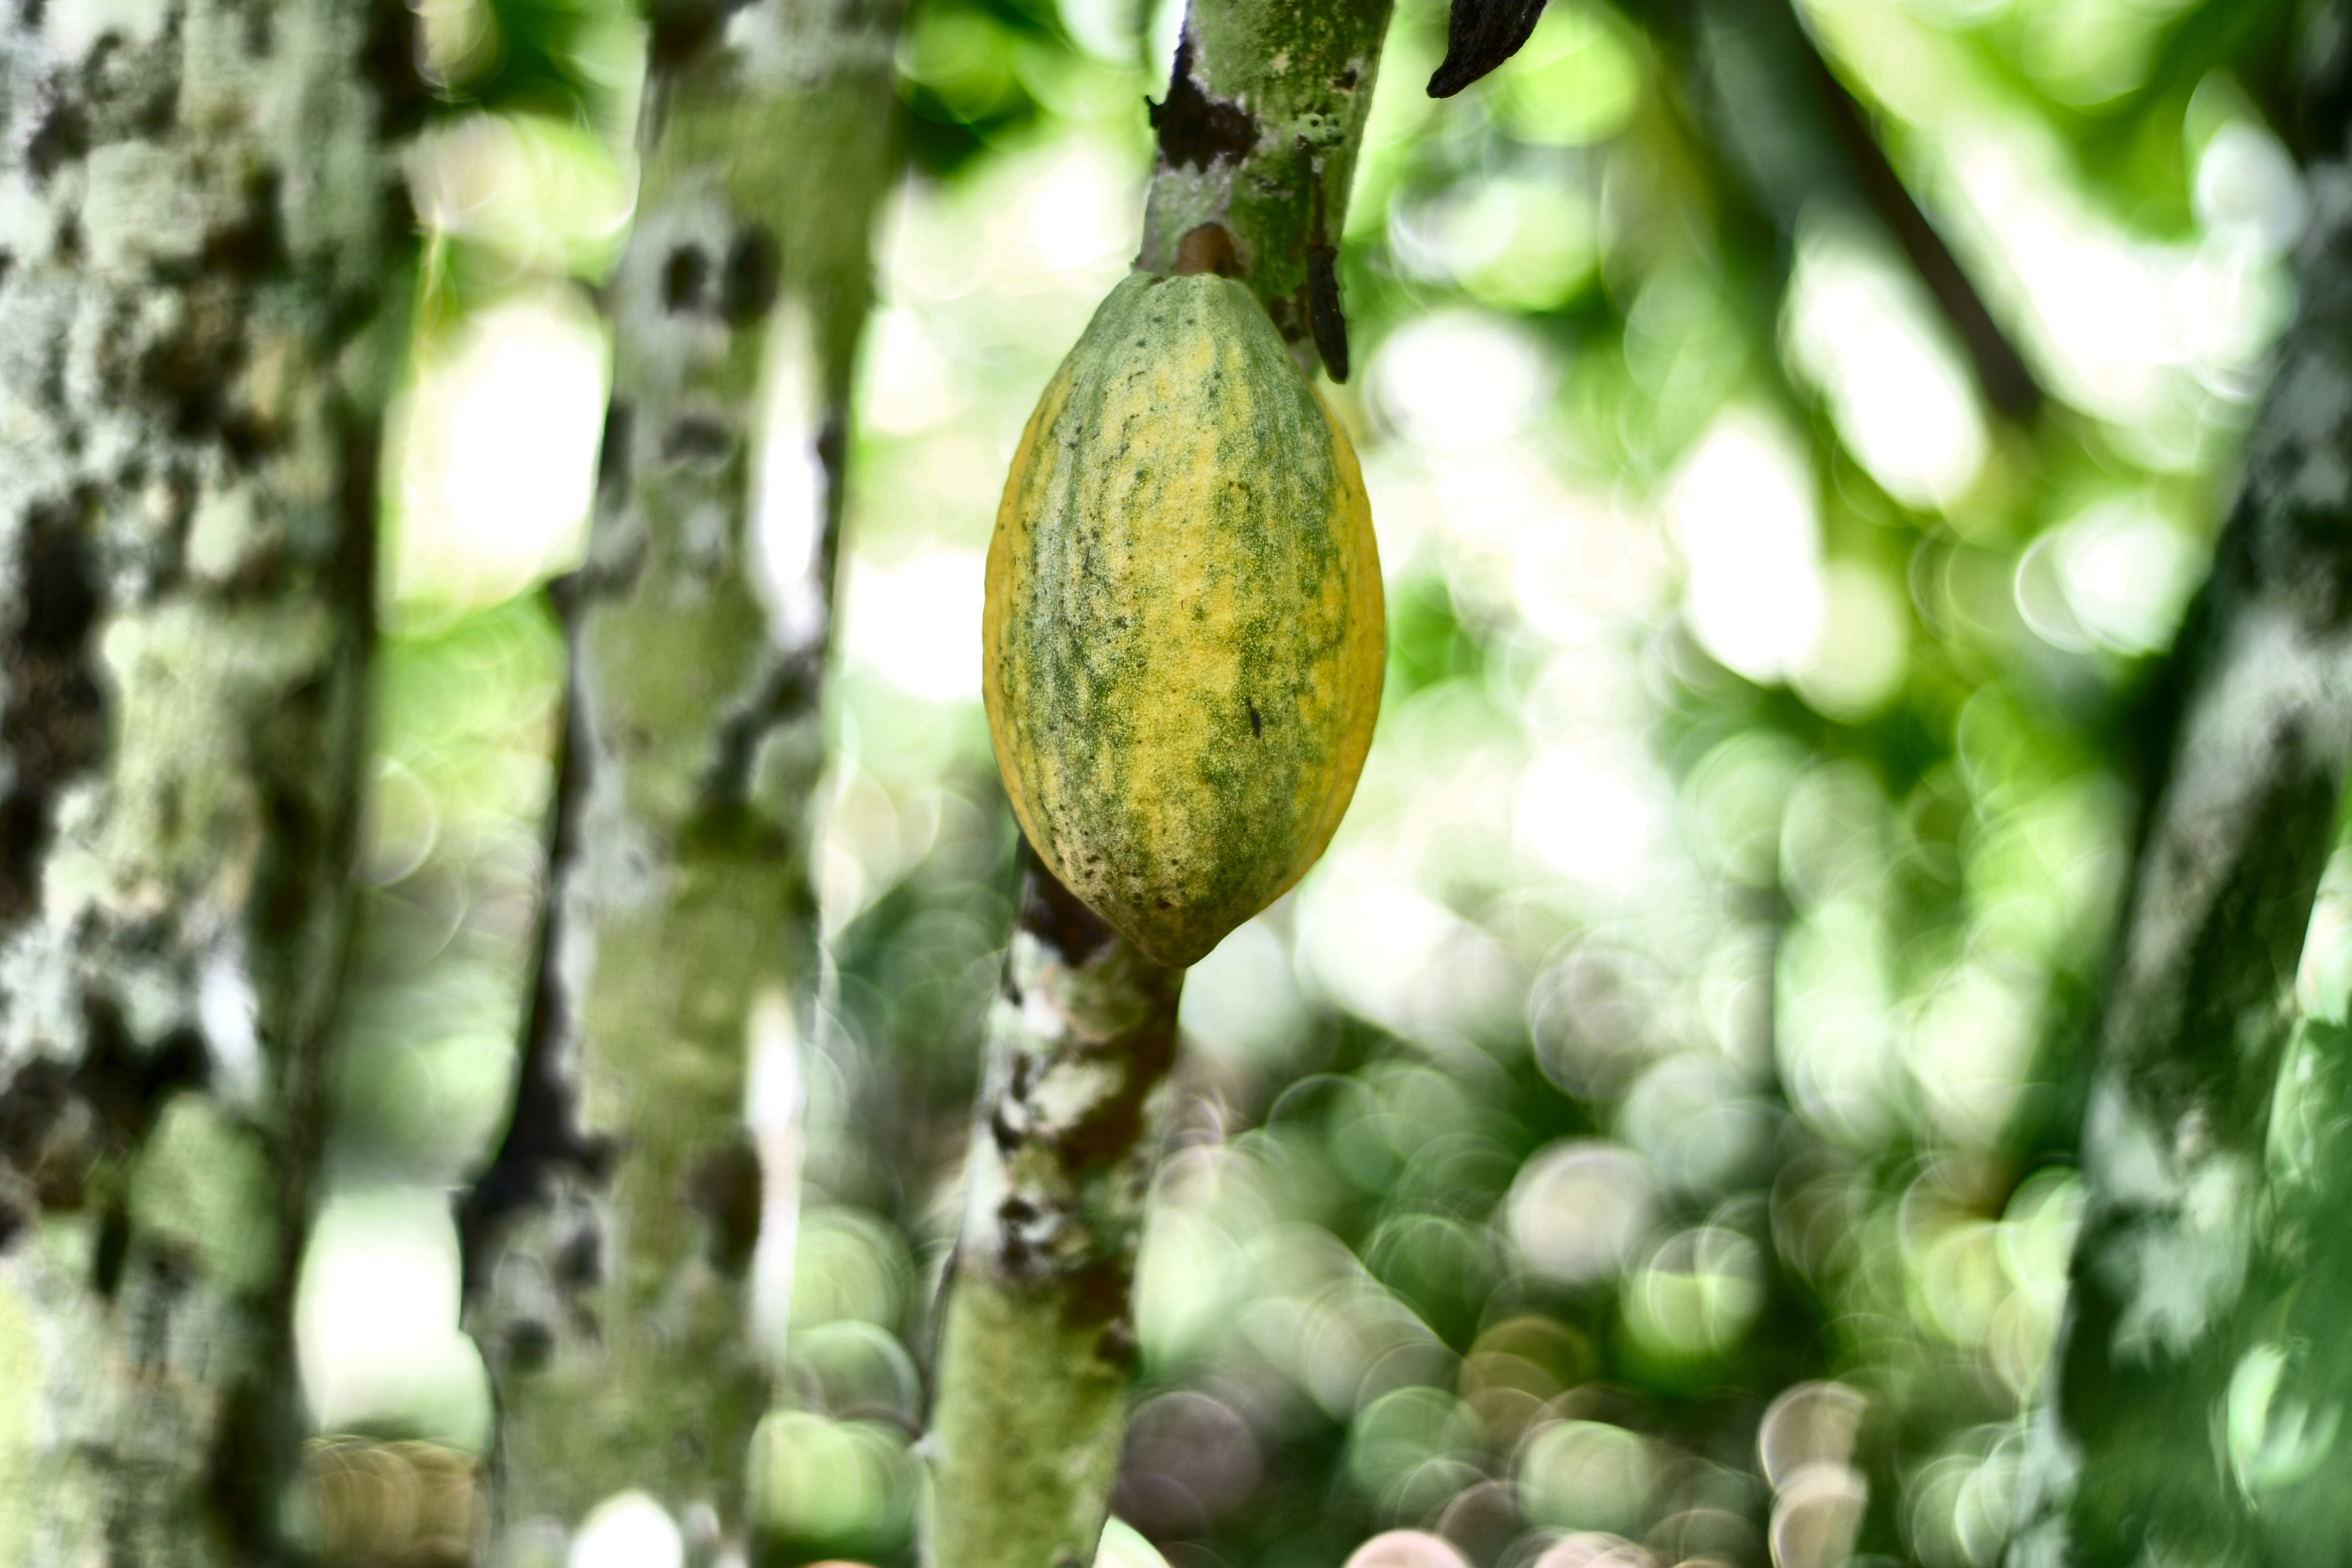
Maturity: mature
Variety: Amelonado